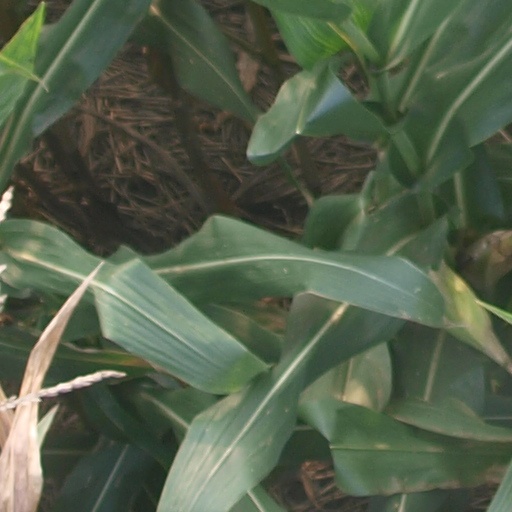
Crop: maize; corn